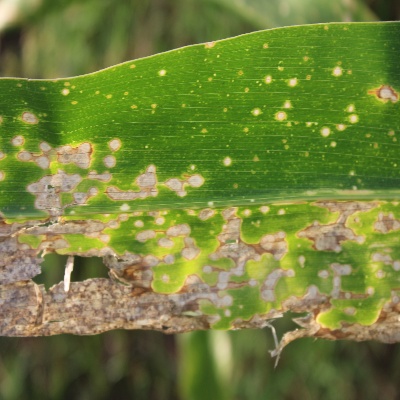
Crop: Maize
Condition: leaf blight